Bierbach an der Blies

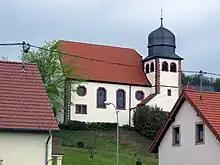
Protestant Church in Bierbach an der Blies

The Protestant Church of Bierbach is located on a southern slope in the midst of the old village with a view over the Bliestal.